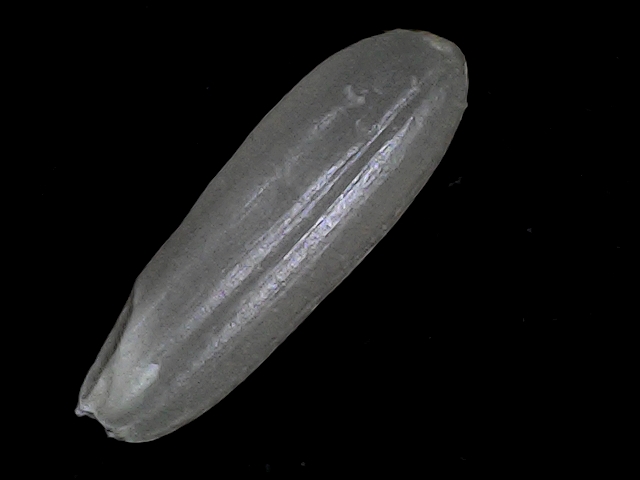
Rice variety: BRRI67